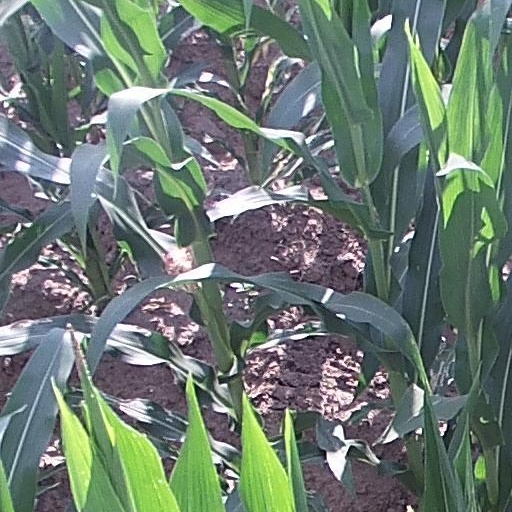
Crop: maize; corn